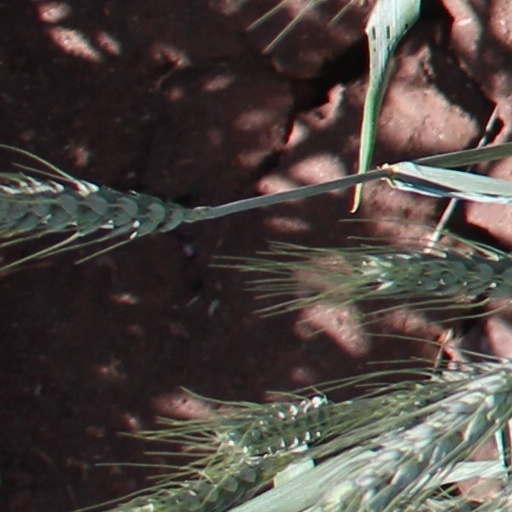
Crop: wheat